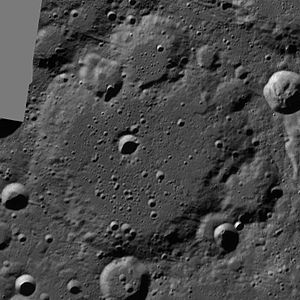
Brianchon (månekrater)
Brianchon er et nedslagskrater på Månen. Det befinder sig på Månens forside langs den nordvestlige rand og er opkaldt efter den franske matematiker og kemiker Charles J. Brianchon.